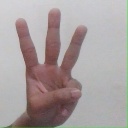
अक्षर: व